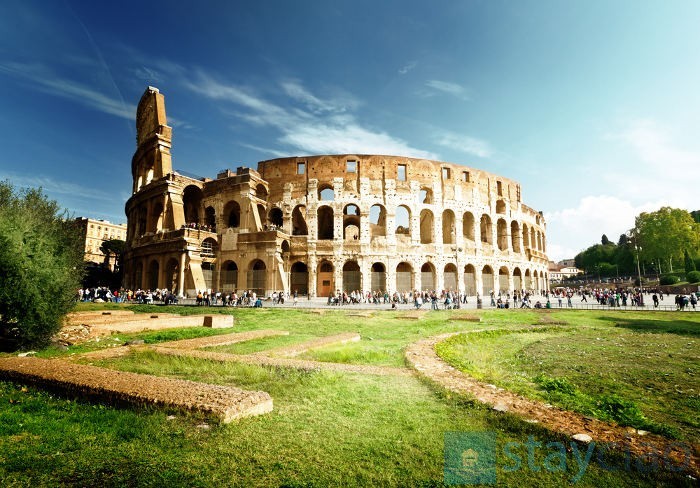
Landmark: Roman Colosseum